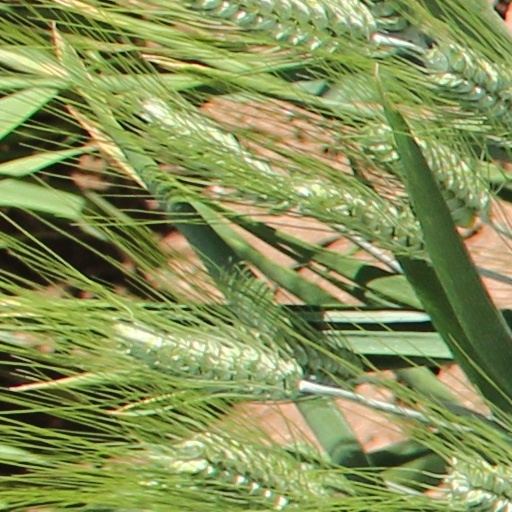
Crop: wheat